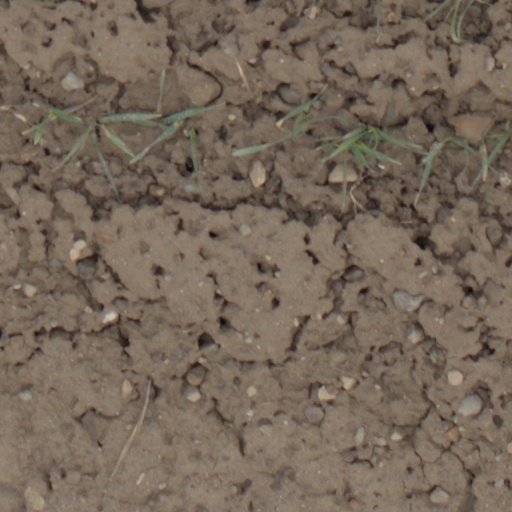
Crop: wheat